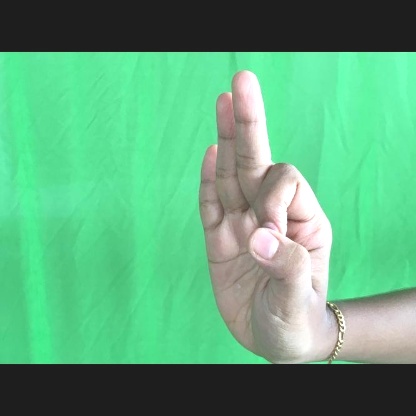
Mudra: Aralam